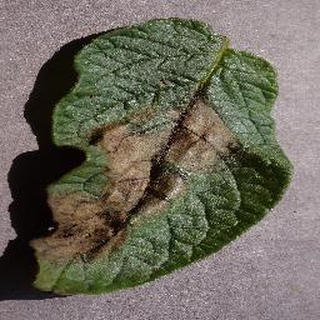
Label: potato_late_blight